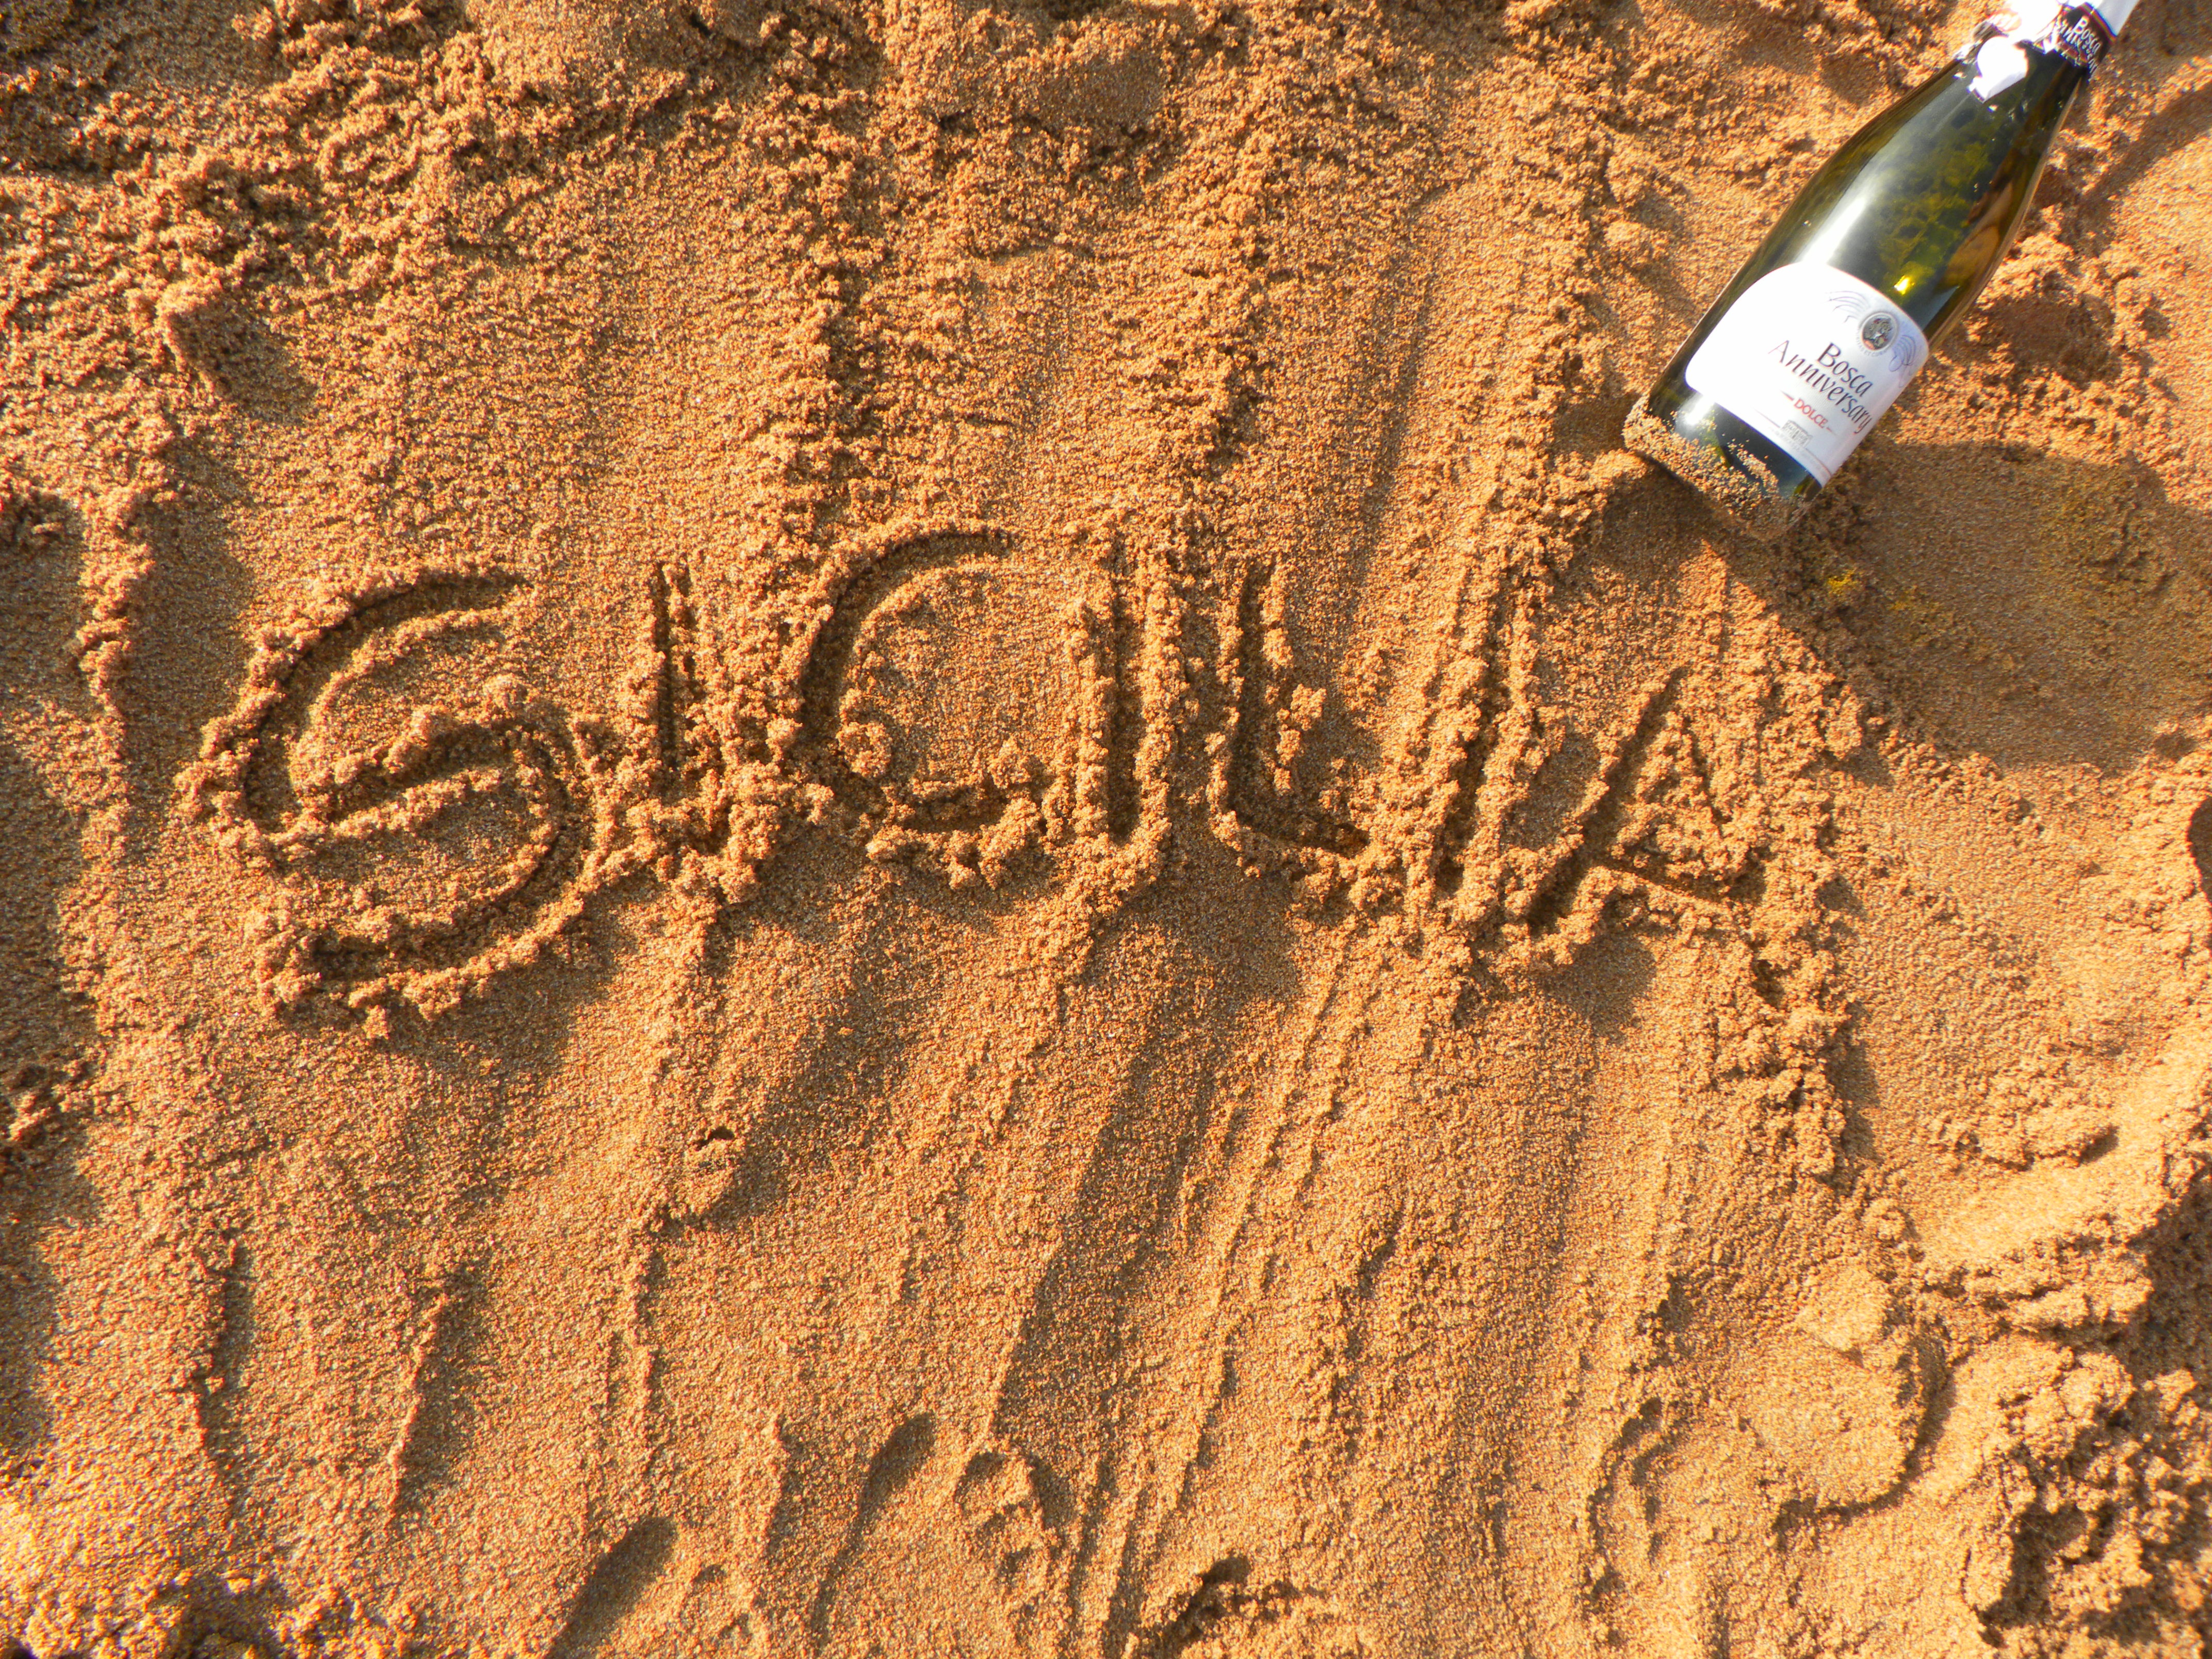
beach, sand, wood, street, texture, wall, soil, material, geology, temple, champagne, kamienica, sicily, palermo, ancient history